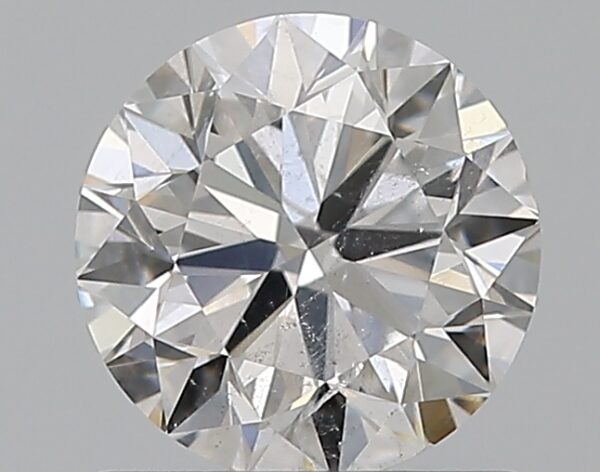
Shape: round
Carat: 0.9
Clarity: SI2
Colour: D
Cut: VG
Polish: EX
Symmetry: EX
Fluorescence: N
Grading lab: GIA
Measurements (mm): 6 x 6.04 x 3.84